Adrian "Wildman" Cenni

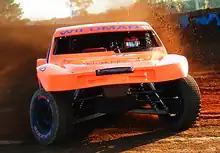
Cenni competing in the TORC Pro 4 class

After graduating from University of Wisconsin-Madison, Cenni moved to France in pursuit of getting into car racing. Cenni attended a Formula One drivers series program, where he finished sixth overall out of several hundred drivers and was the highest ranked American. In 1999, he started racing professionally in Lucas Oil Off-Road Racing (LOORS). He achieved victory in the Pro 4 category in his first season at Las Vegas, Nevada. Cenni has accumulated 17 victories to date, including winning the title of Crandon World Champion in 2011.